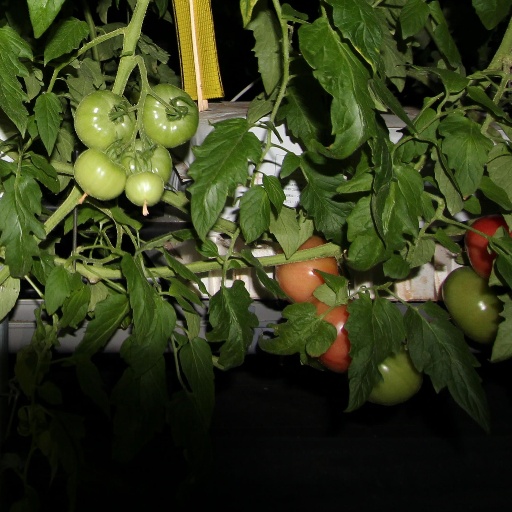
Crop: tomato